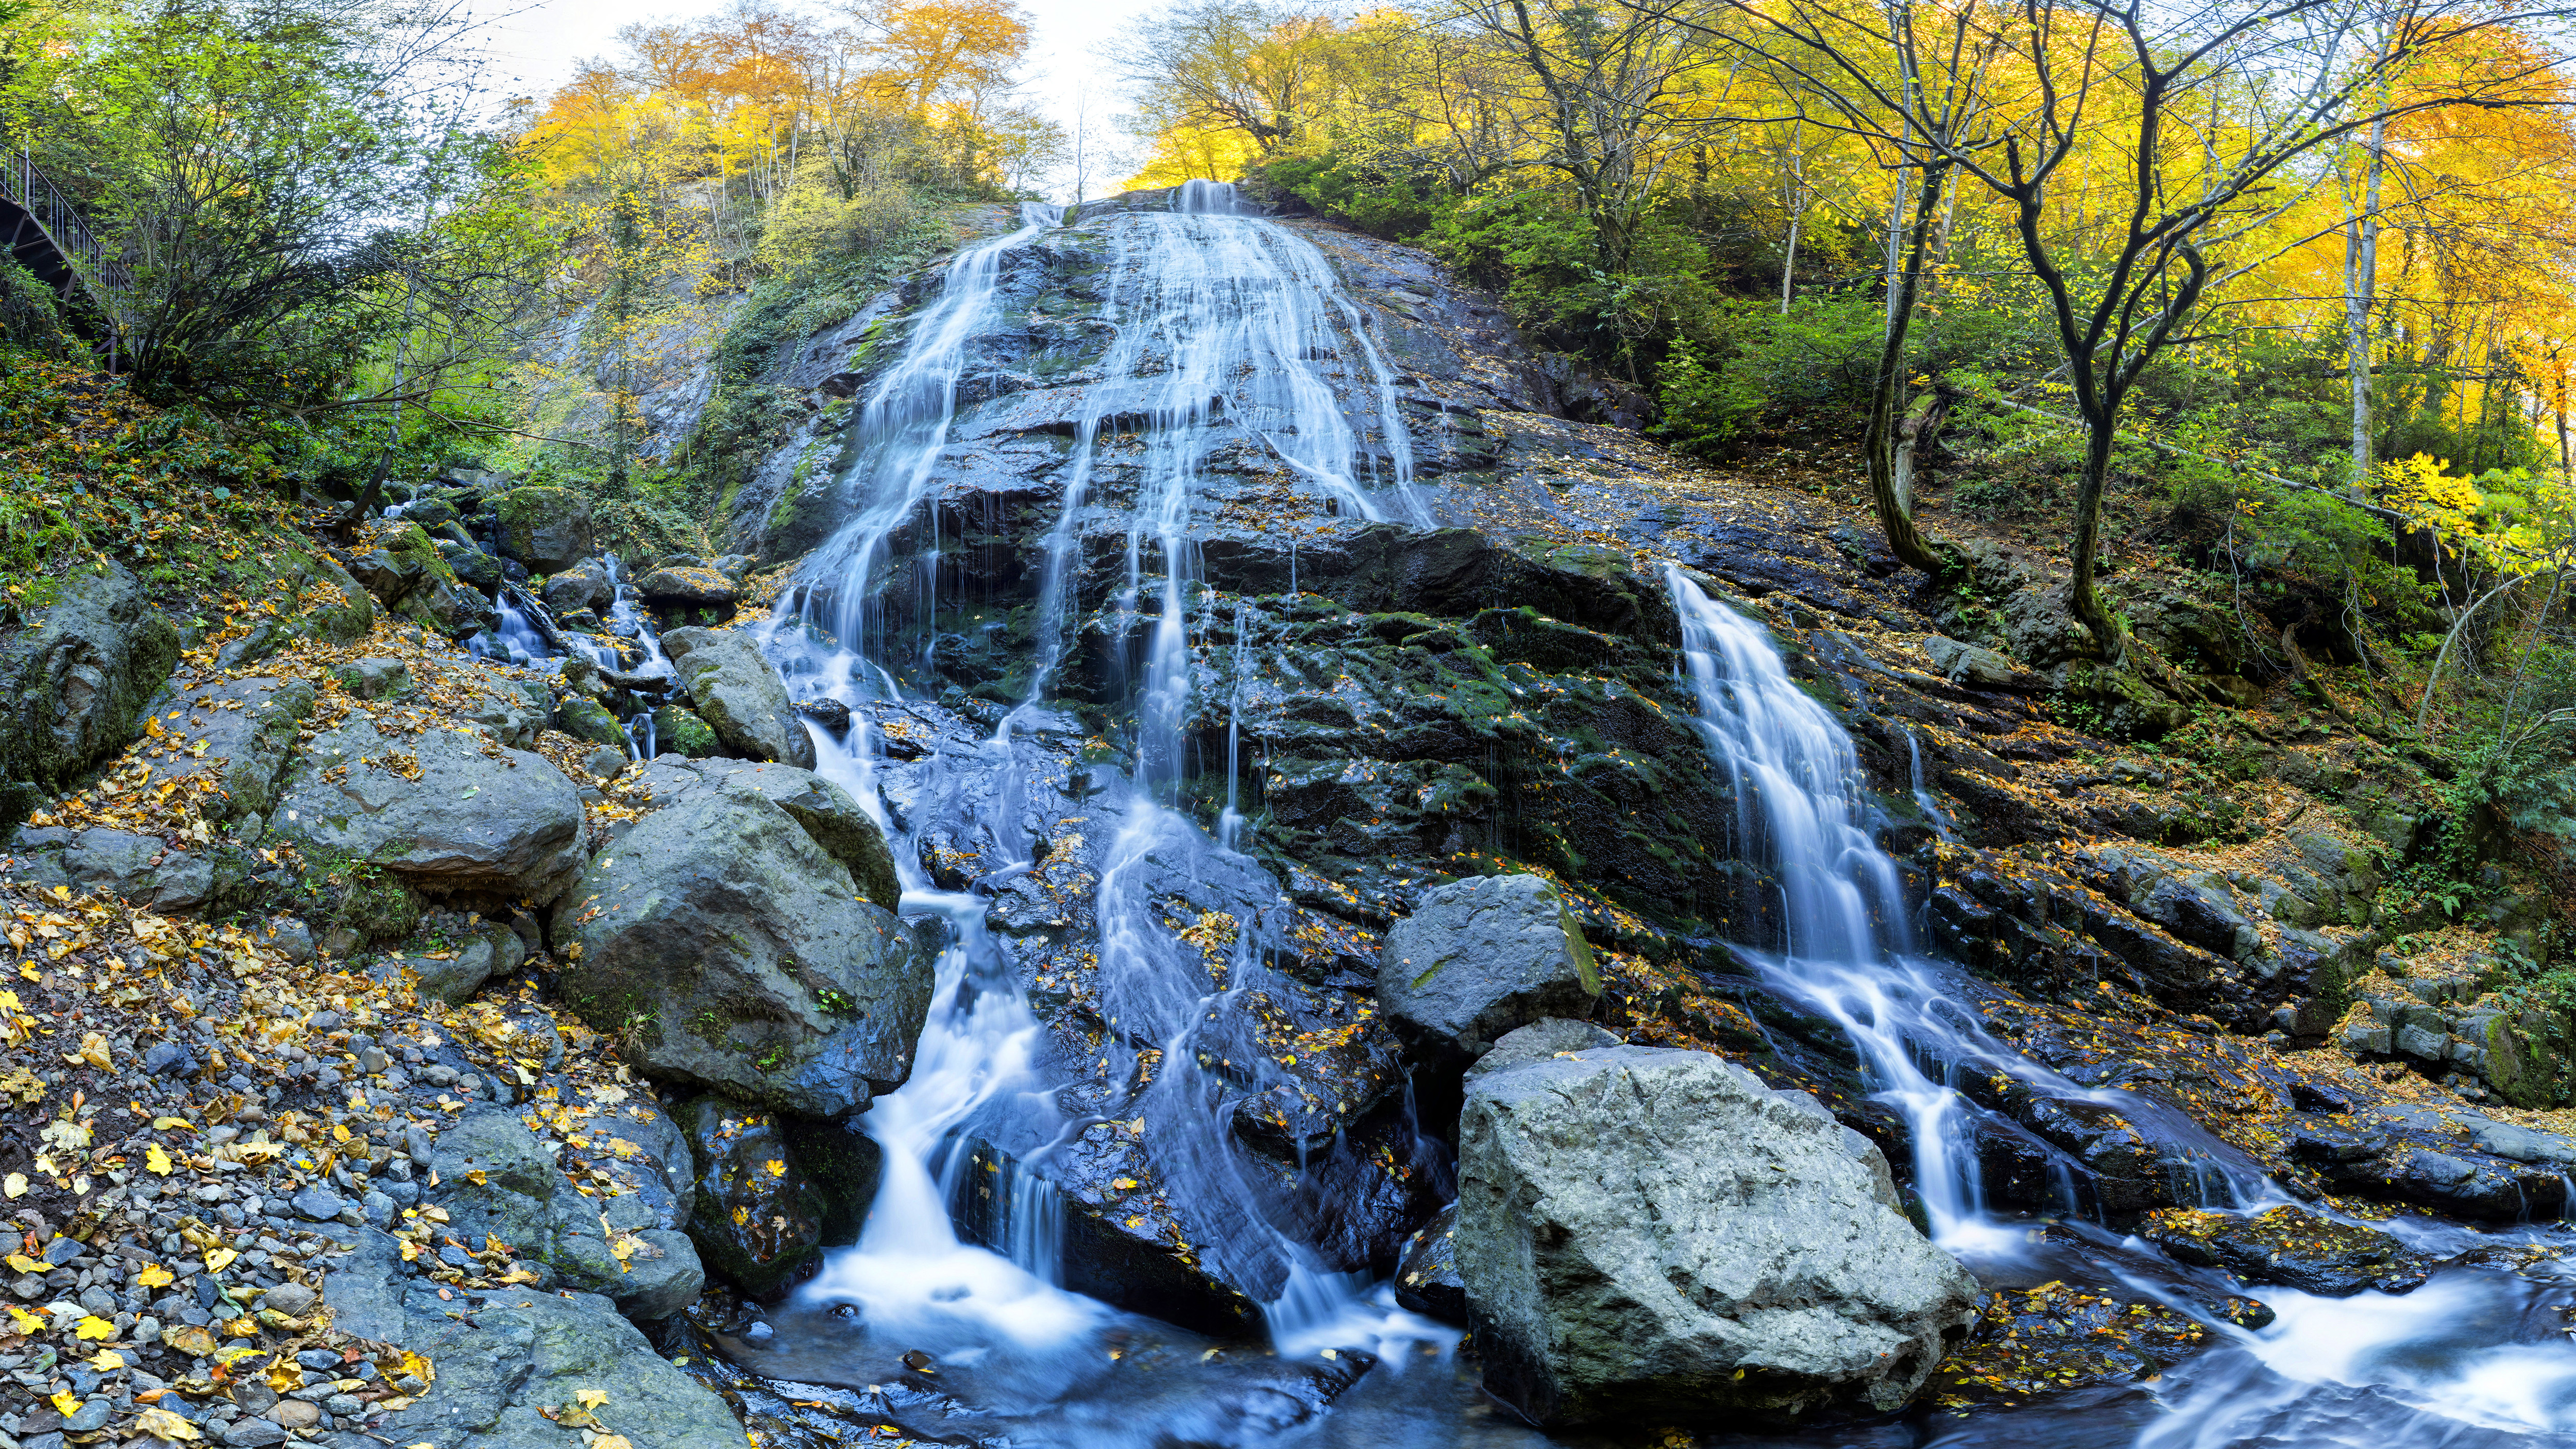
autumn, deciduous, fall trees, fauna, flora, forest, forest landscape, green, habitat, landscape, mountain, nature, orange, plateau, tree, woodland, woods, yellow, waterfall, stream, water, stone, body of water, nature reserve, watercourse, vegetation, leaf, creek, water resources, water feature, state park, arroyo, plant, chute, river, rock, tributary, stream bed, old growth forest, wasserfall